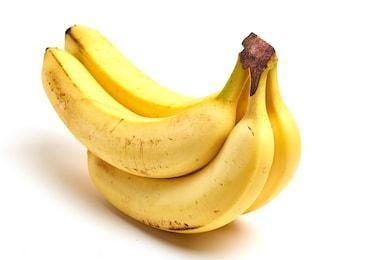
Label: banana